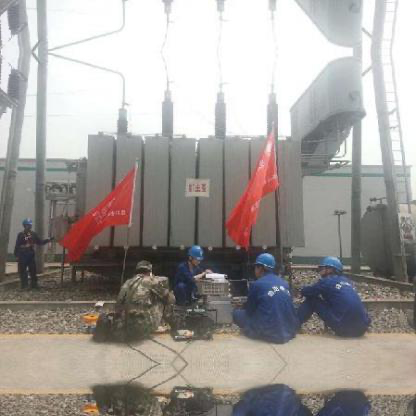
Objects in the image:
label: helmet
label: helmet
label: helmet
label: helmet